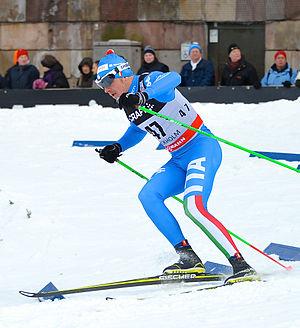
Dietmar Nöckler, né le 29 septembre 1988 à Brunico, est un fondeur italien en activité.